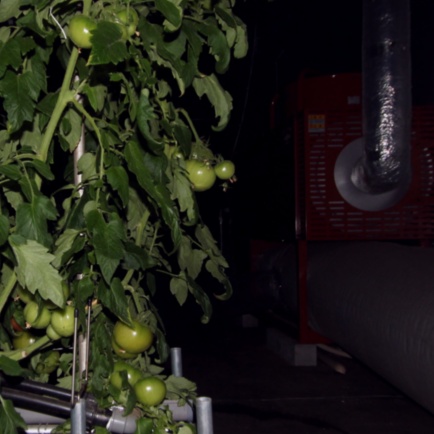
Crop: tomato